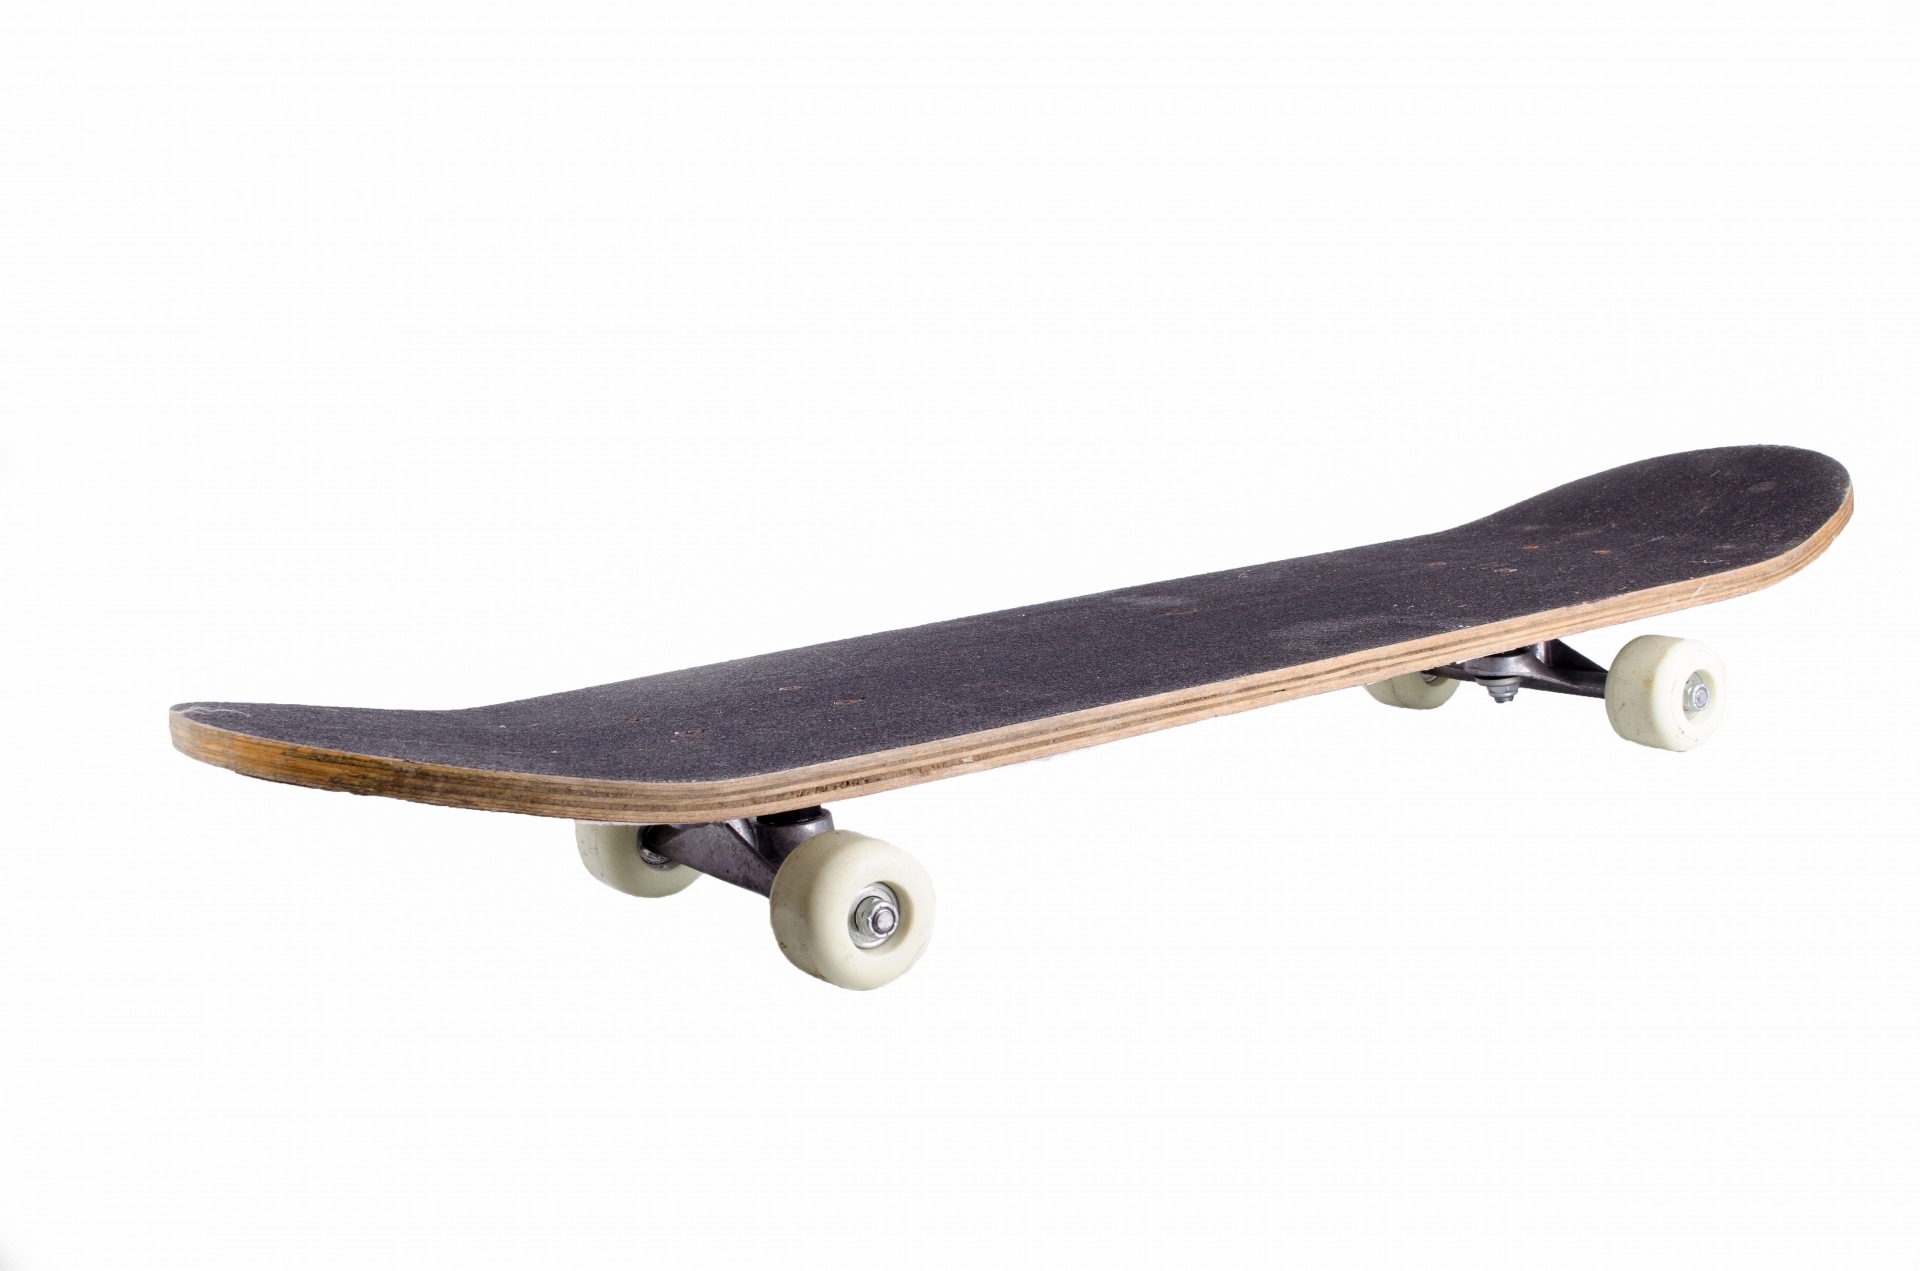
board, white, wheel, skateboard, skate, view, isolated, skateboarding, recreation, youth, equipment, balance, park, studio, black, extreme, leisure, skateboarder, activity, sports equipment, longboard, close up, background, horizontal, culture, shot, low, enjoyment, skateboarding equipment and supplies, freebord